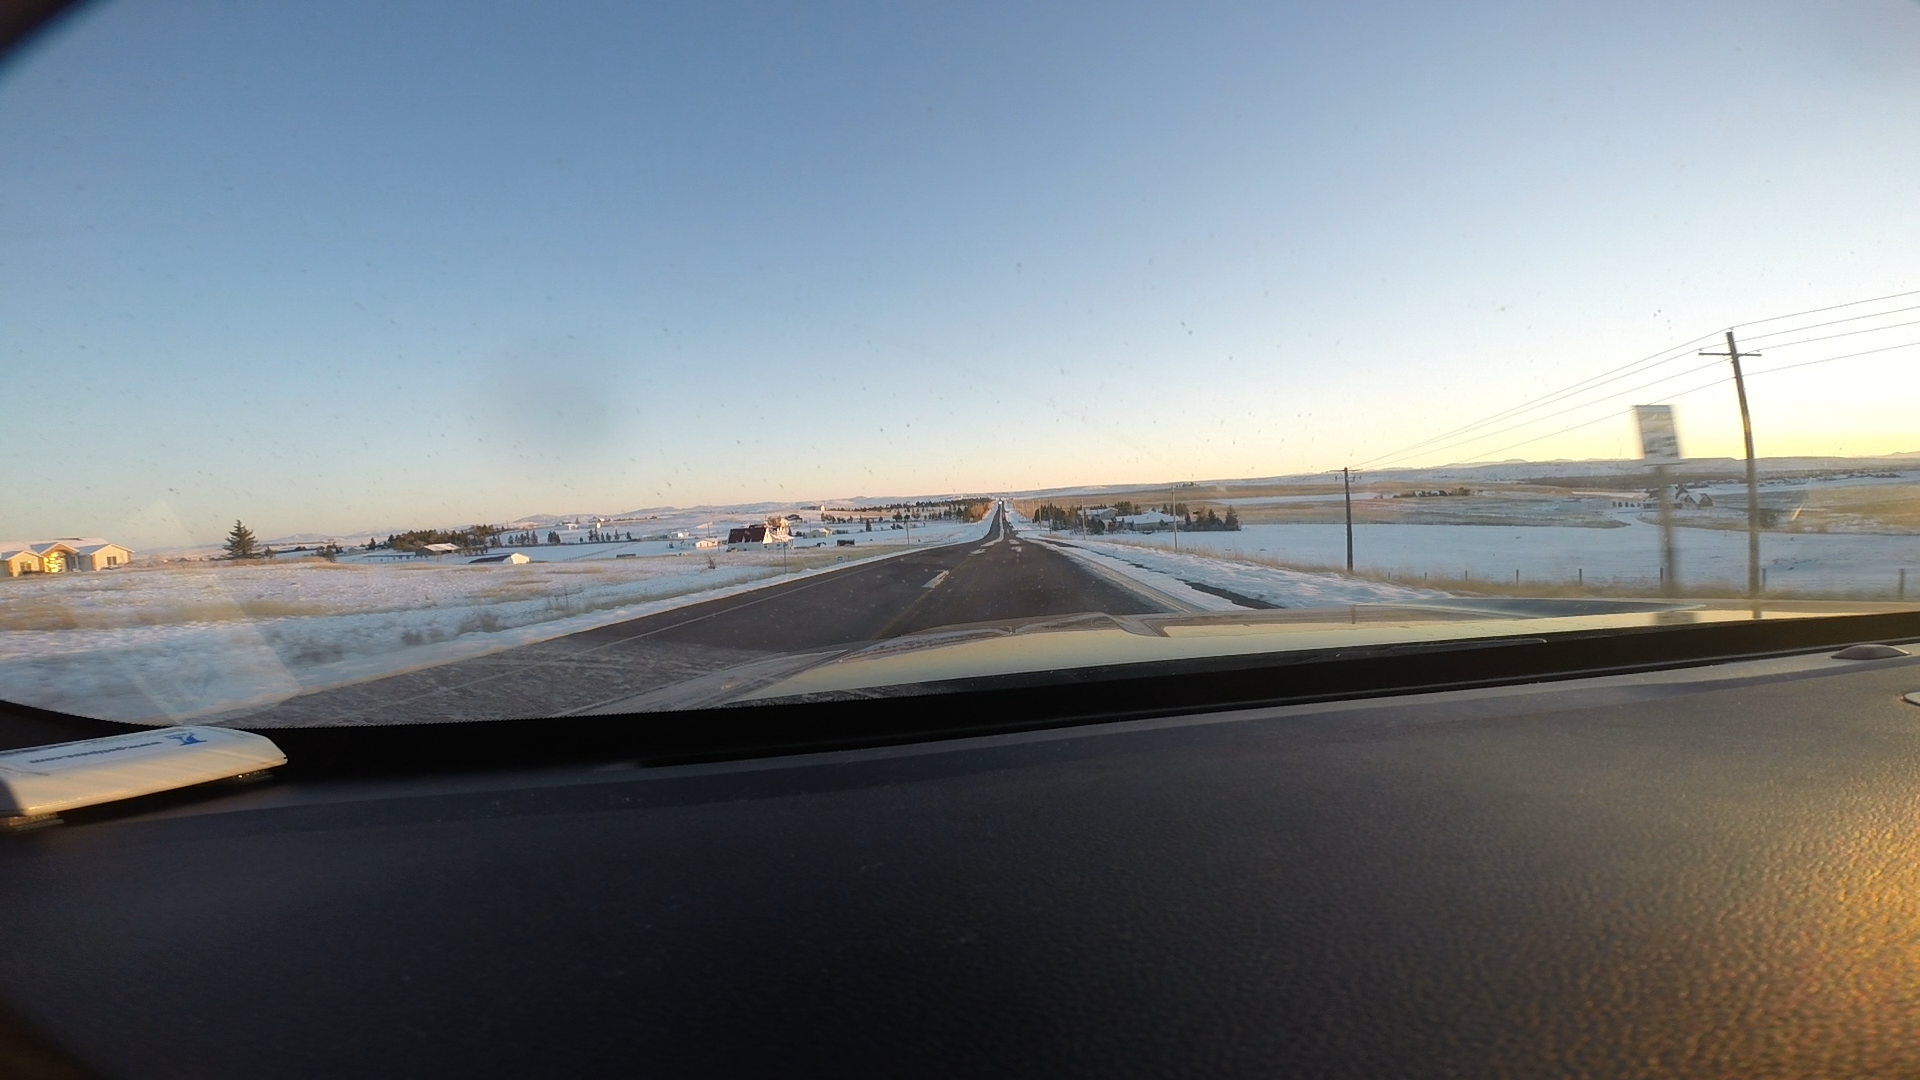
Speed limit sign label: mph45